List of Chivas USA managers

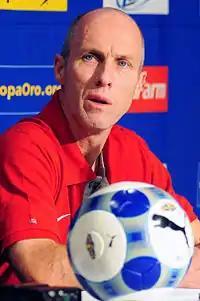
Bob Bradley was the head coach for Chivas USA in 2006, before departing the club for the U.S. men's national team.

On November 22, 2005, the club announced the hiring of American coach Bob Bradley. Bradley held the record for most wins of any MLS coach in league history, with stints at the Chicago Fire and NY/NJ Metrostars. The club's season under Bradley was more successful than its first, with an record including the club's first playoff appearance. At the end of the year, Bradley was awarded MLS Coach of the Year. Bradley was hired as the interim manager of the U.S. Men's national team and stepped down from his post.